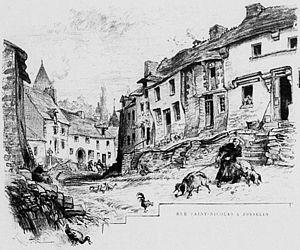
Josselin
Josselin [ʒɔslɛ̃] est une commune française, située dans le département du Morbihan en région Bretagne.